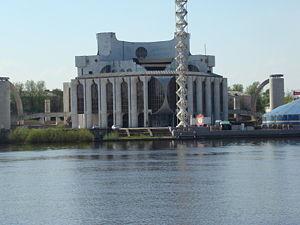
Le théâtre académique d'art dramatique Dostoïevski est un théâtre de Novgorod accueillant des spectacles depuis 1825 aujourd'hui au sein d'un bâtiment-phare du brutalisme.